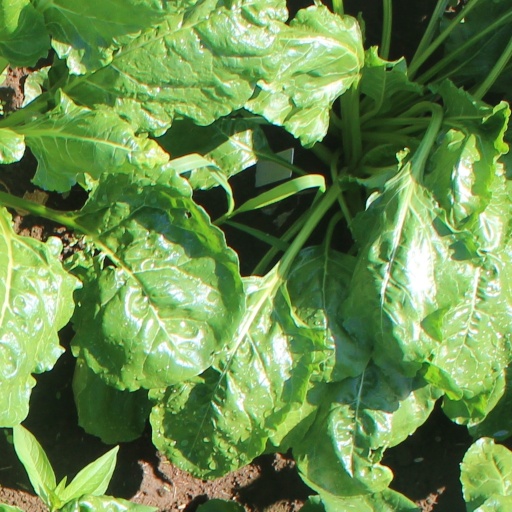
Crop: sugar beet